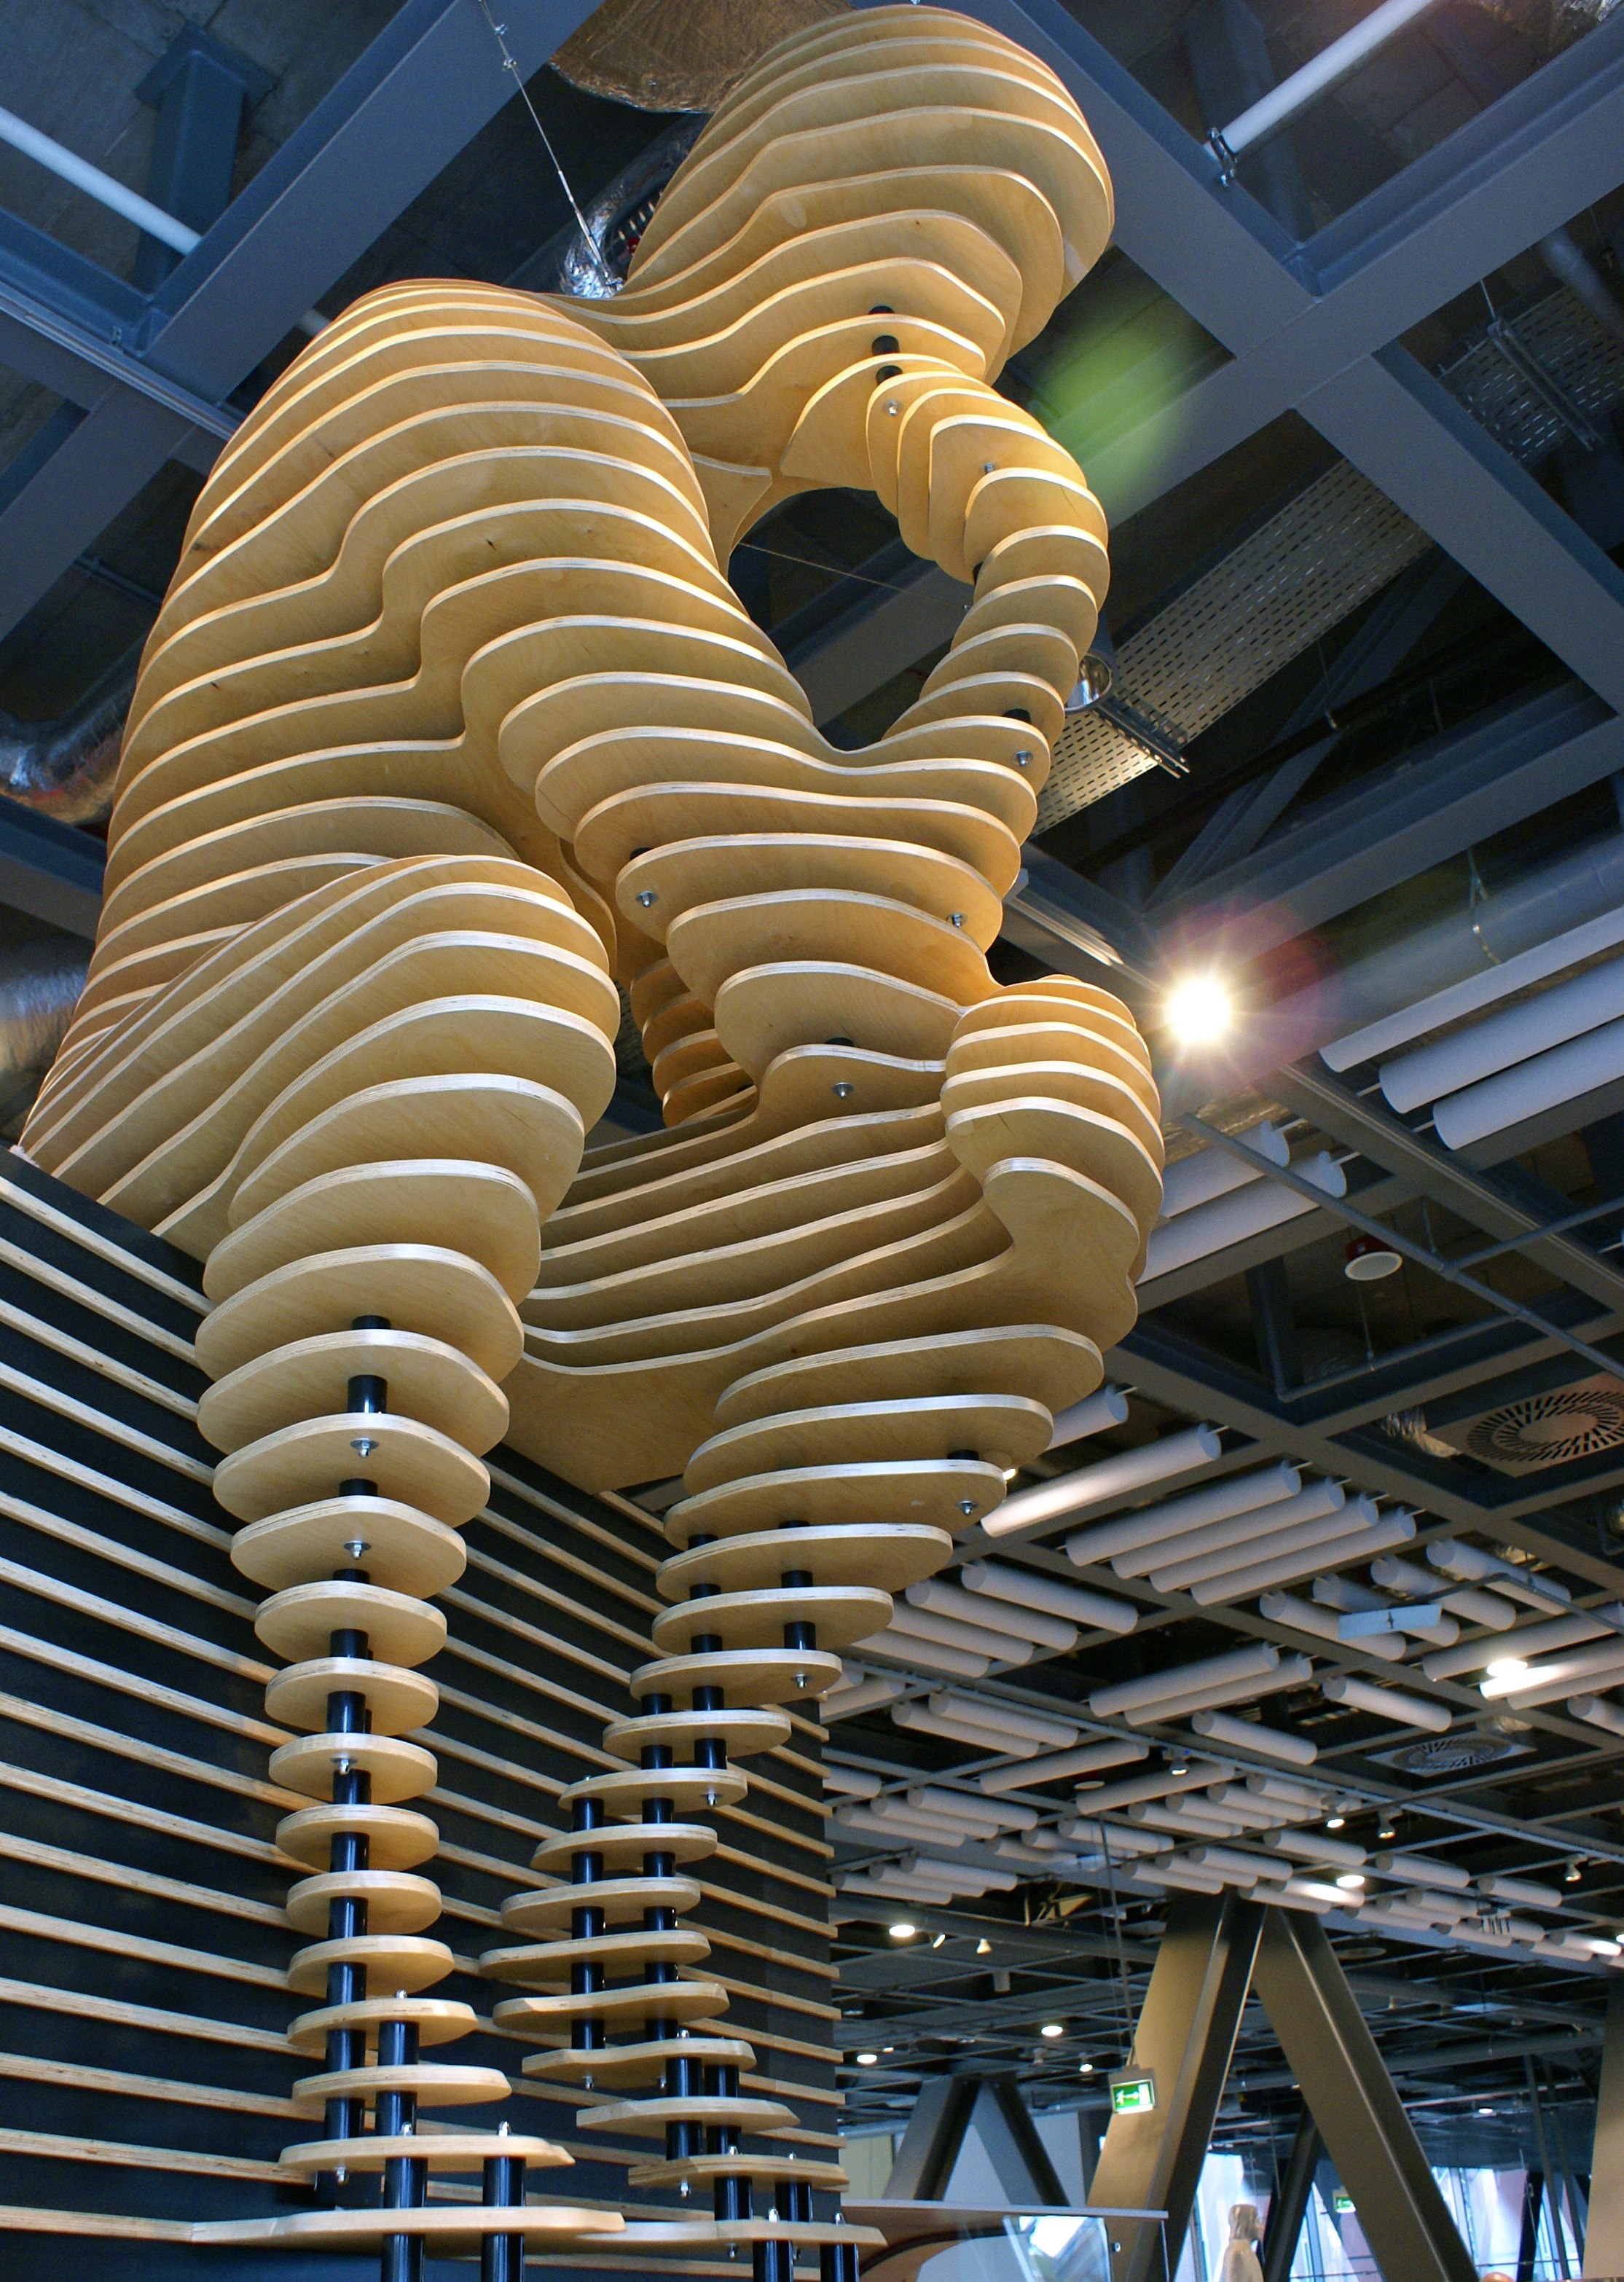
man, light, architecture, statue, column, interior design, sculpture, art, figure, tourist attraction, character, thoughtfulness, the silhouette